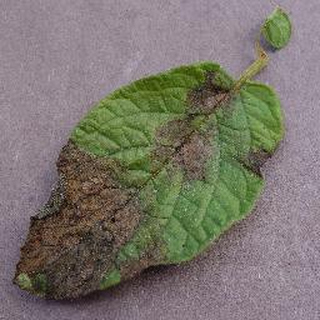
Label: potato_late_blight